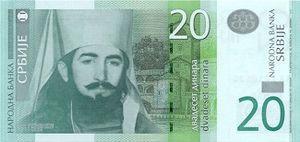
Le dinar serbe est la monnaie officielle de Serbie divisé en 100 paras.
Pierre II Petrovitch-Njegos ou Petar II Petrović-Njegoš, ou en serbe cyrillique Петар II Петровић Његош, né à Njeguši au Monténégro en 1813 et mort à Cetinje en 1851, est un poète, philosophe monténégrin, prince-évêque du Monténégro de 1830 à 1851. Son œuvre est lyrique, épique et dramatique notamment sa légendaire épopée Gorski Vijenac qui retrace le combat du peuple du Monténégro contre les Turcs. Pierre II Petrovitch-Njegos est aussi l'une des plus grandes figures politique et penseur de l'histoire du Monténégro.